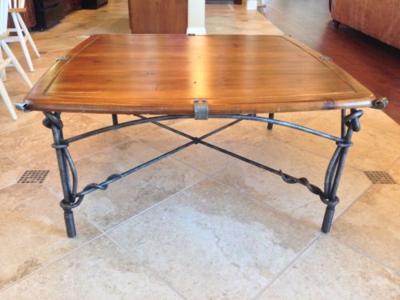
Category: table